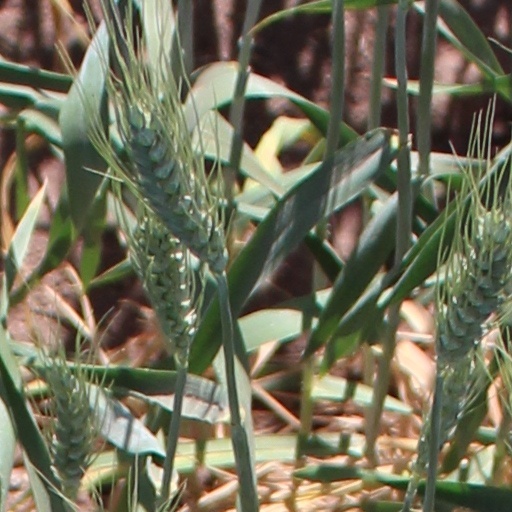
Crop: wheat